Entrada (Fringe)

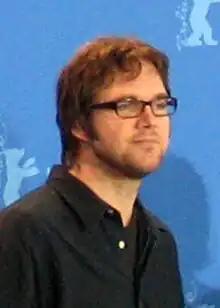
Filmmaker Brad Anderson returned to direct the episode.

"Entrada" was written by executive producers Jeff Pinkner and J. H. Wyman. Filmmaker and frequent "Fringe" collaborator Brad Anderson returned to direct the episode, shooting it in September 2010 on New Westminster's Front Street in Vancouver and in a train station. The special effects crew used a prosthetic body resembling actor Lance Reddick, minus a certain amount of mass equal to Anna Torv; they did research to find out how much a human leg typically weighs, finding the number to be around 20 percent of a body's mass.